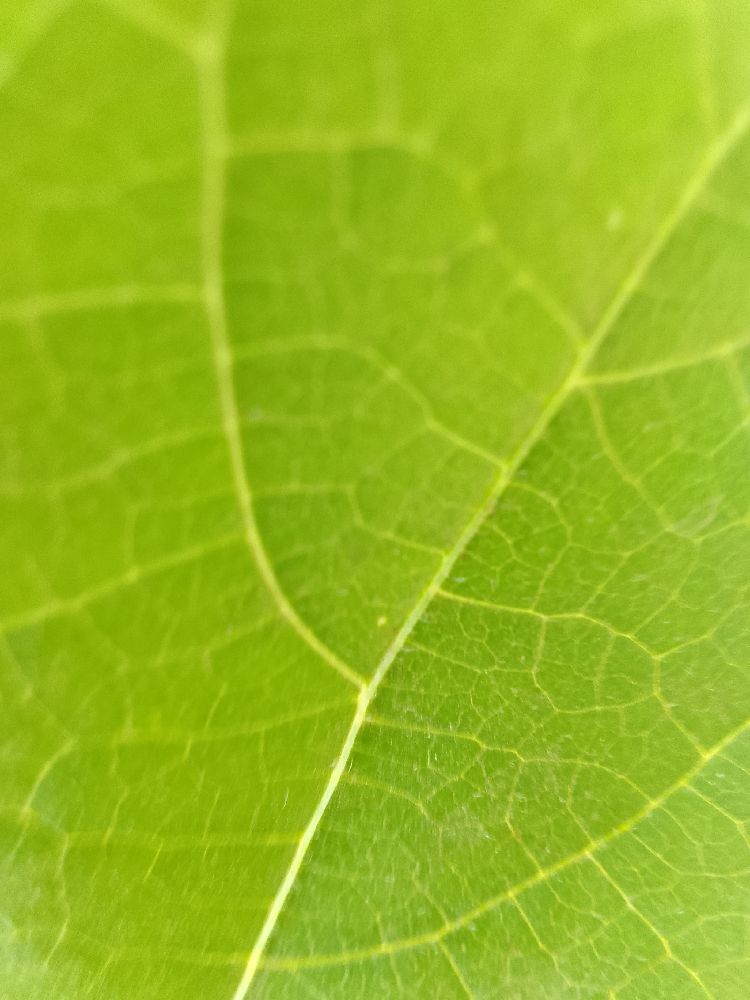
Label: healthy